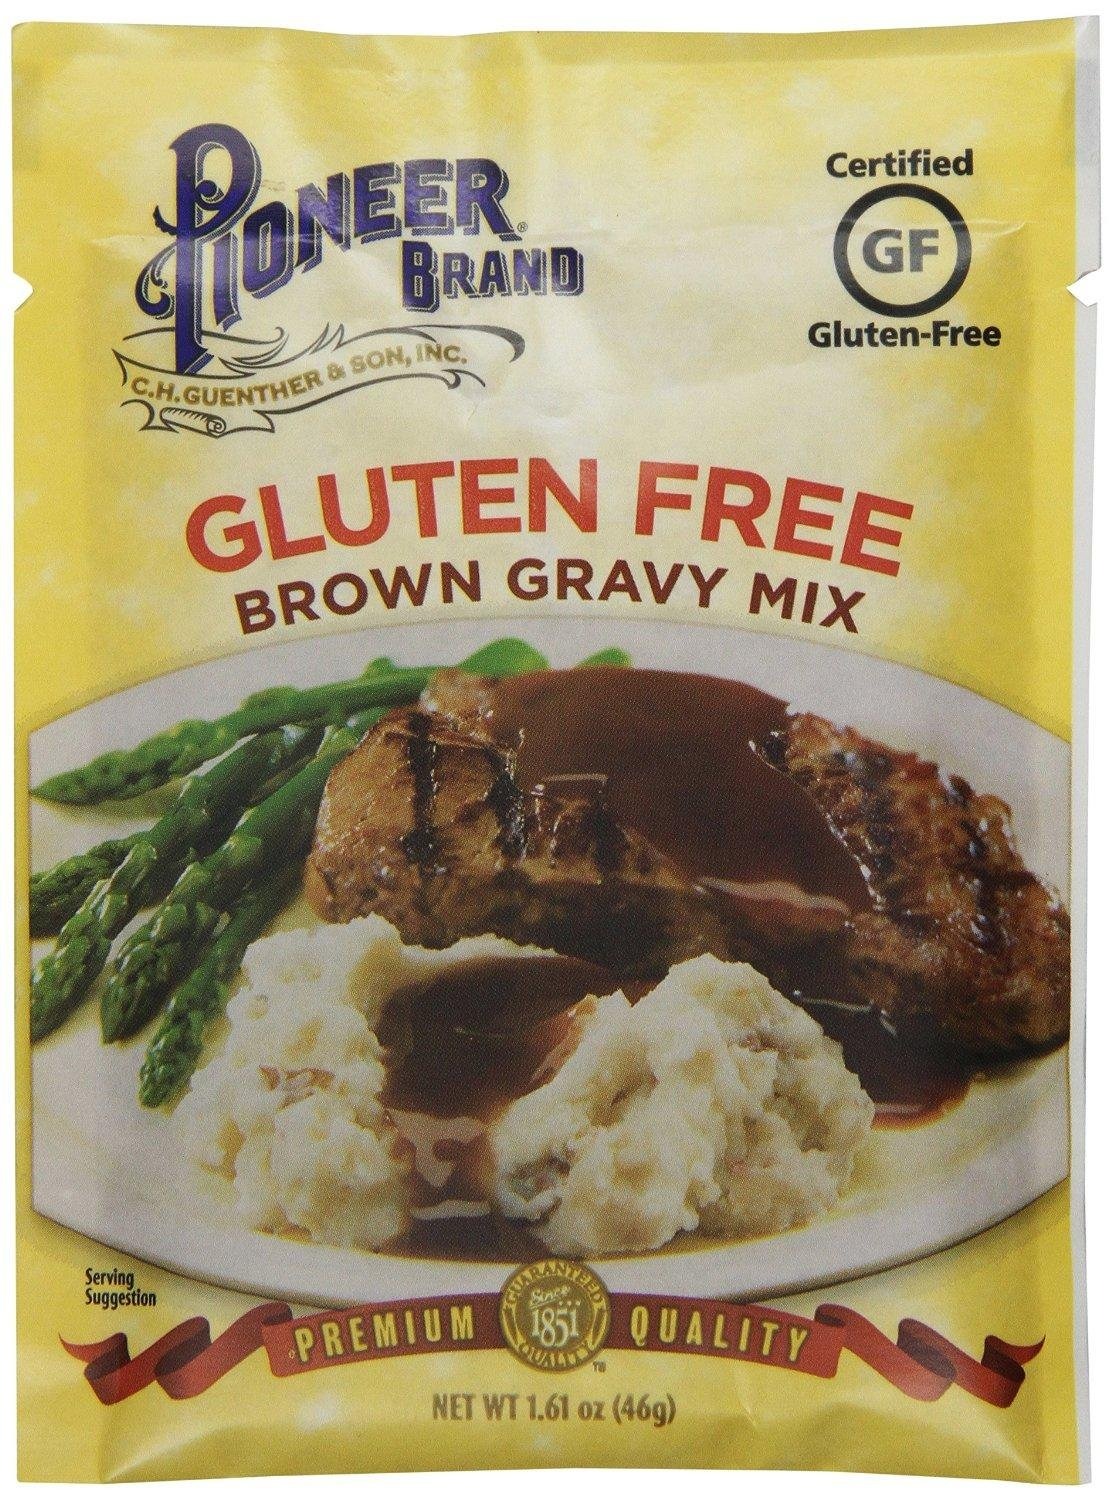
Item Name: Pioneer Brand Gluten Free Premium Brown Gravy (Pack of 4) 1.61 oz Packets
Bullet Point 1: Certified Gluten Free
Bullet Point 2: Premium Quality
Bullet Point 3: 4 Packets
Product Description: 46 GRAMS PER PACKET
Value: 4.0
Unit: Count

Price: 1.94